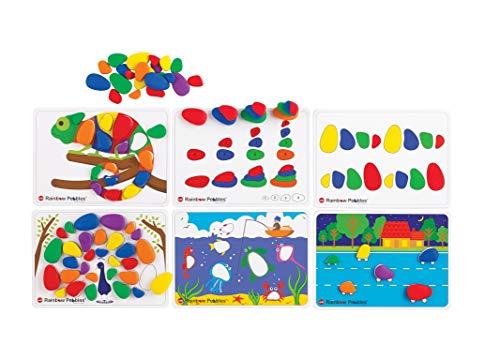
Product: EDX Education Rainbow Pebbles Activity Set
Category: Toys & Games | Learning & Education | Counting & Math Toys
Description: Rainbow Pebbles are so tactile, colorful, and aesthetic, children will want to play with them right away.
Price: $27.00
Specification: Product Dimensions:         2.1 x 9.1 x 9 inches ; 1.76 pounds    |Shipping Weight: 1.8 pounds (View shipping rates and policies)|ASIN: B079SDMLYK|Item model number: 13206|    #502    in Counting & Math Toys